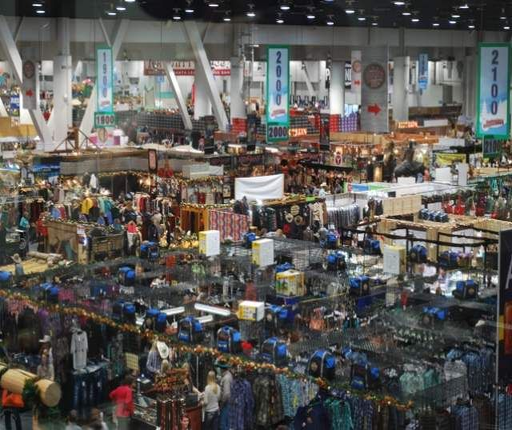
will offer the latest products , accessories